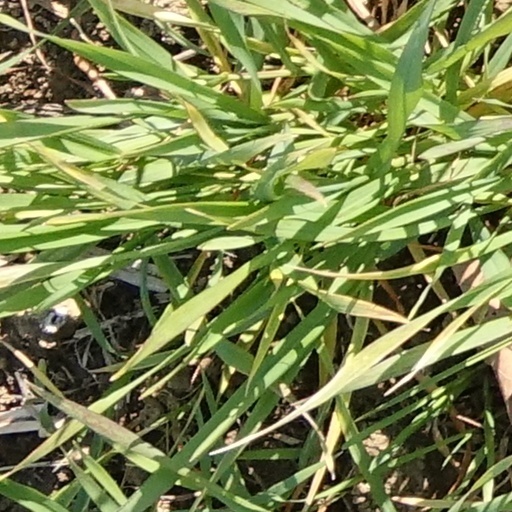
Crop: wheat